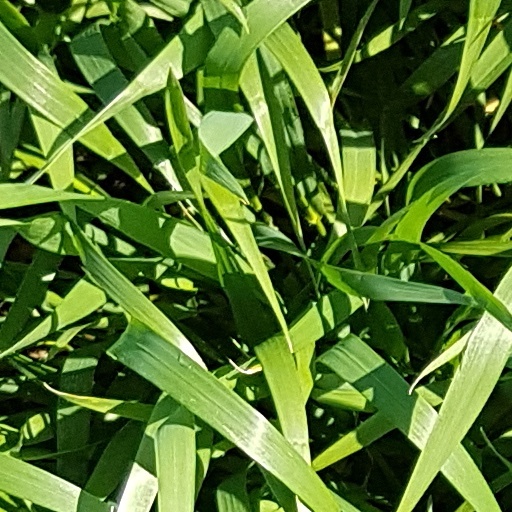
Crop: wheat